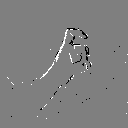
ASL letter: x